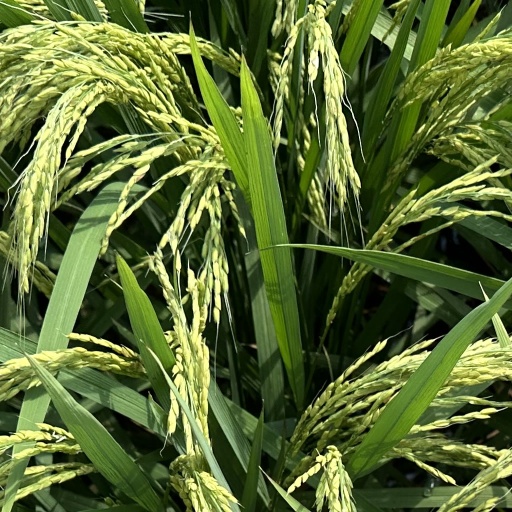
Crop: rice